Hyderabadi marag

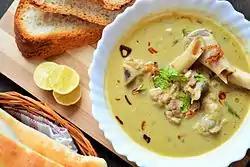
Marag

Hyderabadi marag or marag is a spicy mutton soup served as a starter in Hyderabad, India and part of Hyderabadi cuisine. It is prepared from tender mutton with bone. It is thin soup. The soup has become one of the starters at Hyderabadi weddings.